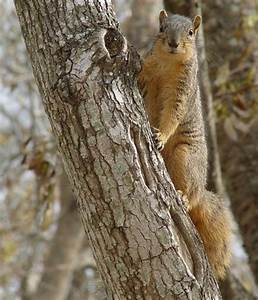
Label: scoiattolo